Beulah Wright Porter

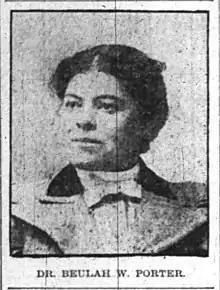
Portrait of Porter from "The Indianapolis News", 1900

Beulah Wright Porter Price (1869–1928) was an American educator, physician, philanthropist, and clubwoman. She was the first African American woman physician in Indianapolis, and co-founded the Women's Improvement Club of Indianapolis (WIC) with Lillian Thomas Fox in 1905. She was a member of the African American women's club movement in Indianapolis, Indiana.